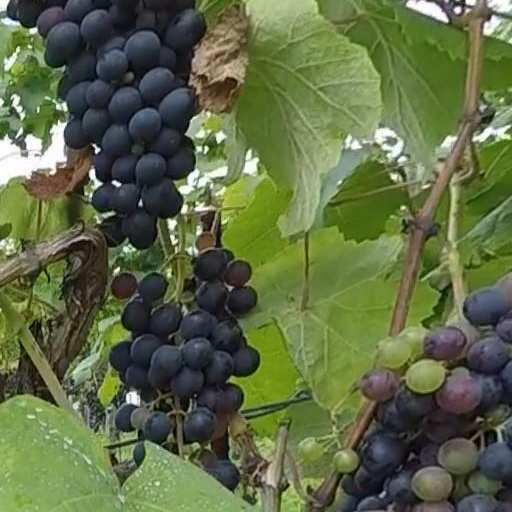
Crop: grape